Solaris Bus & Coach

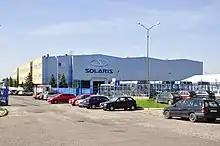
Solaris factory in Środa Wielkopolska

Solaris buses have found buyers in over 700 cities in 34 countries in Europe, Africa and Asia (as of 2022). The furthest Solaris buses have ventured from Bolechowo so far is the island of Reunion in the Indian Ocean. Solaris has been the sales leader in Poland of new city buses with a DMC of more than 8t since 2003, without interruption. The number of buses, trolleybuses and trams sold by Solaris was greatest for Poland (5528), Germany (2960), the Czech Republic (860), Italy (829), Sweden (616), France (523) and Norway (478).